Global Rallycross

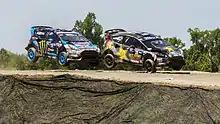
Ken Block (left) and Brian Deegan participating in a 2015 event at Marine Corps Air Station New River

Following Rallycross's inclusion in the 2010 Los Angeles X Games, three demonstration events were held in late 2010 at the New Jersey Motorsports Park, and Global Rallycross Management organized their first championship season of five events in 2011. Tanner Foust won the inaugural championship title in 2011. He retained the title again in 2012.